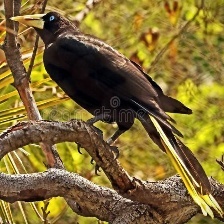
Species: CRESTED OROPENDOLA
Scientific name: PSAROCOLIUS DECUMANUS